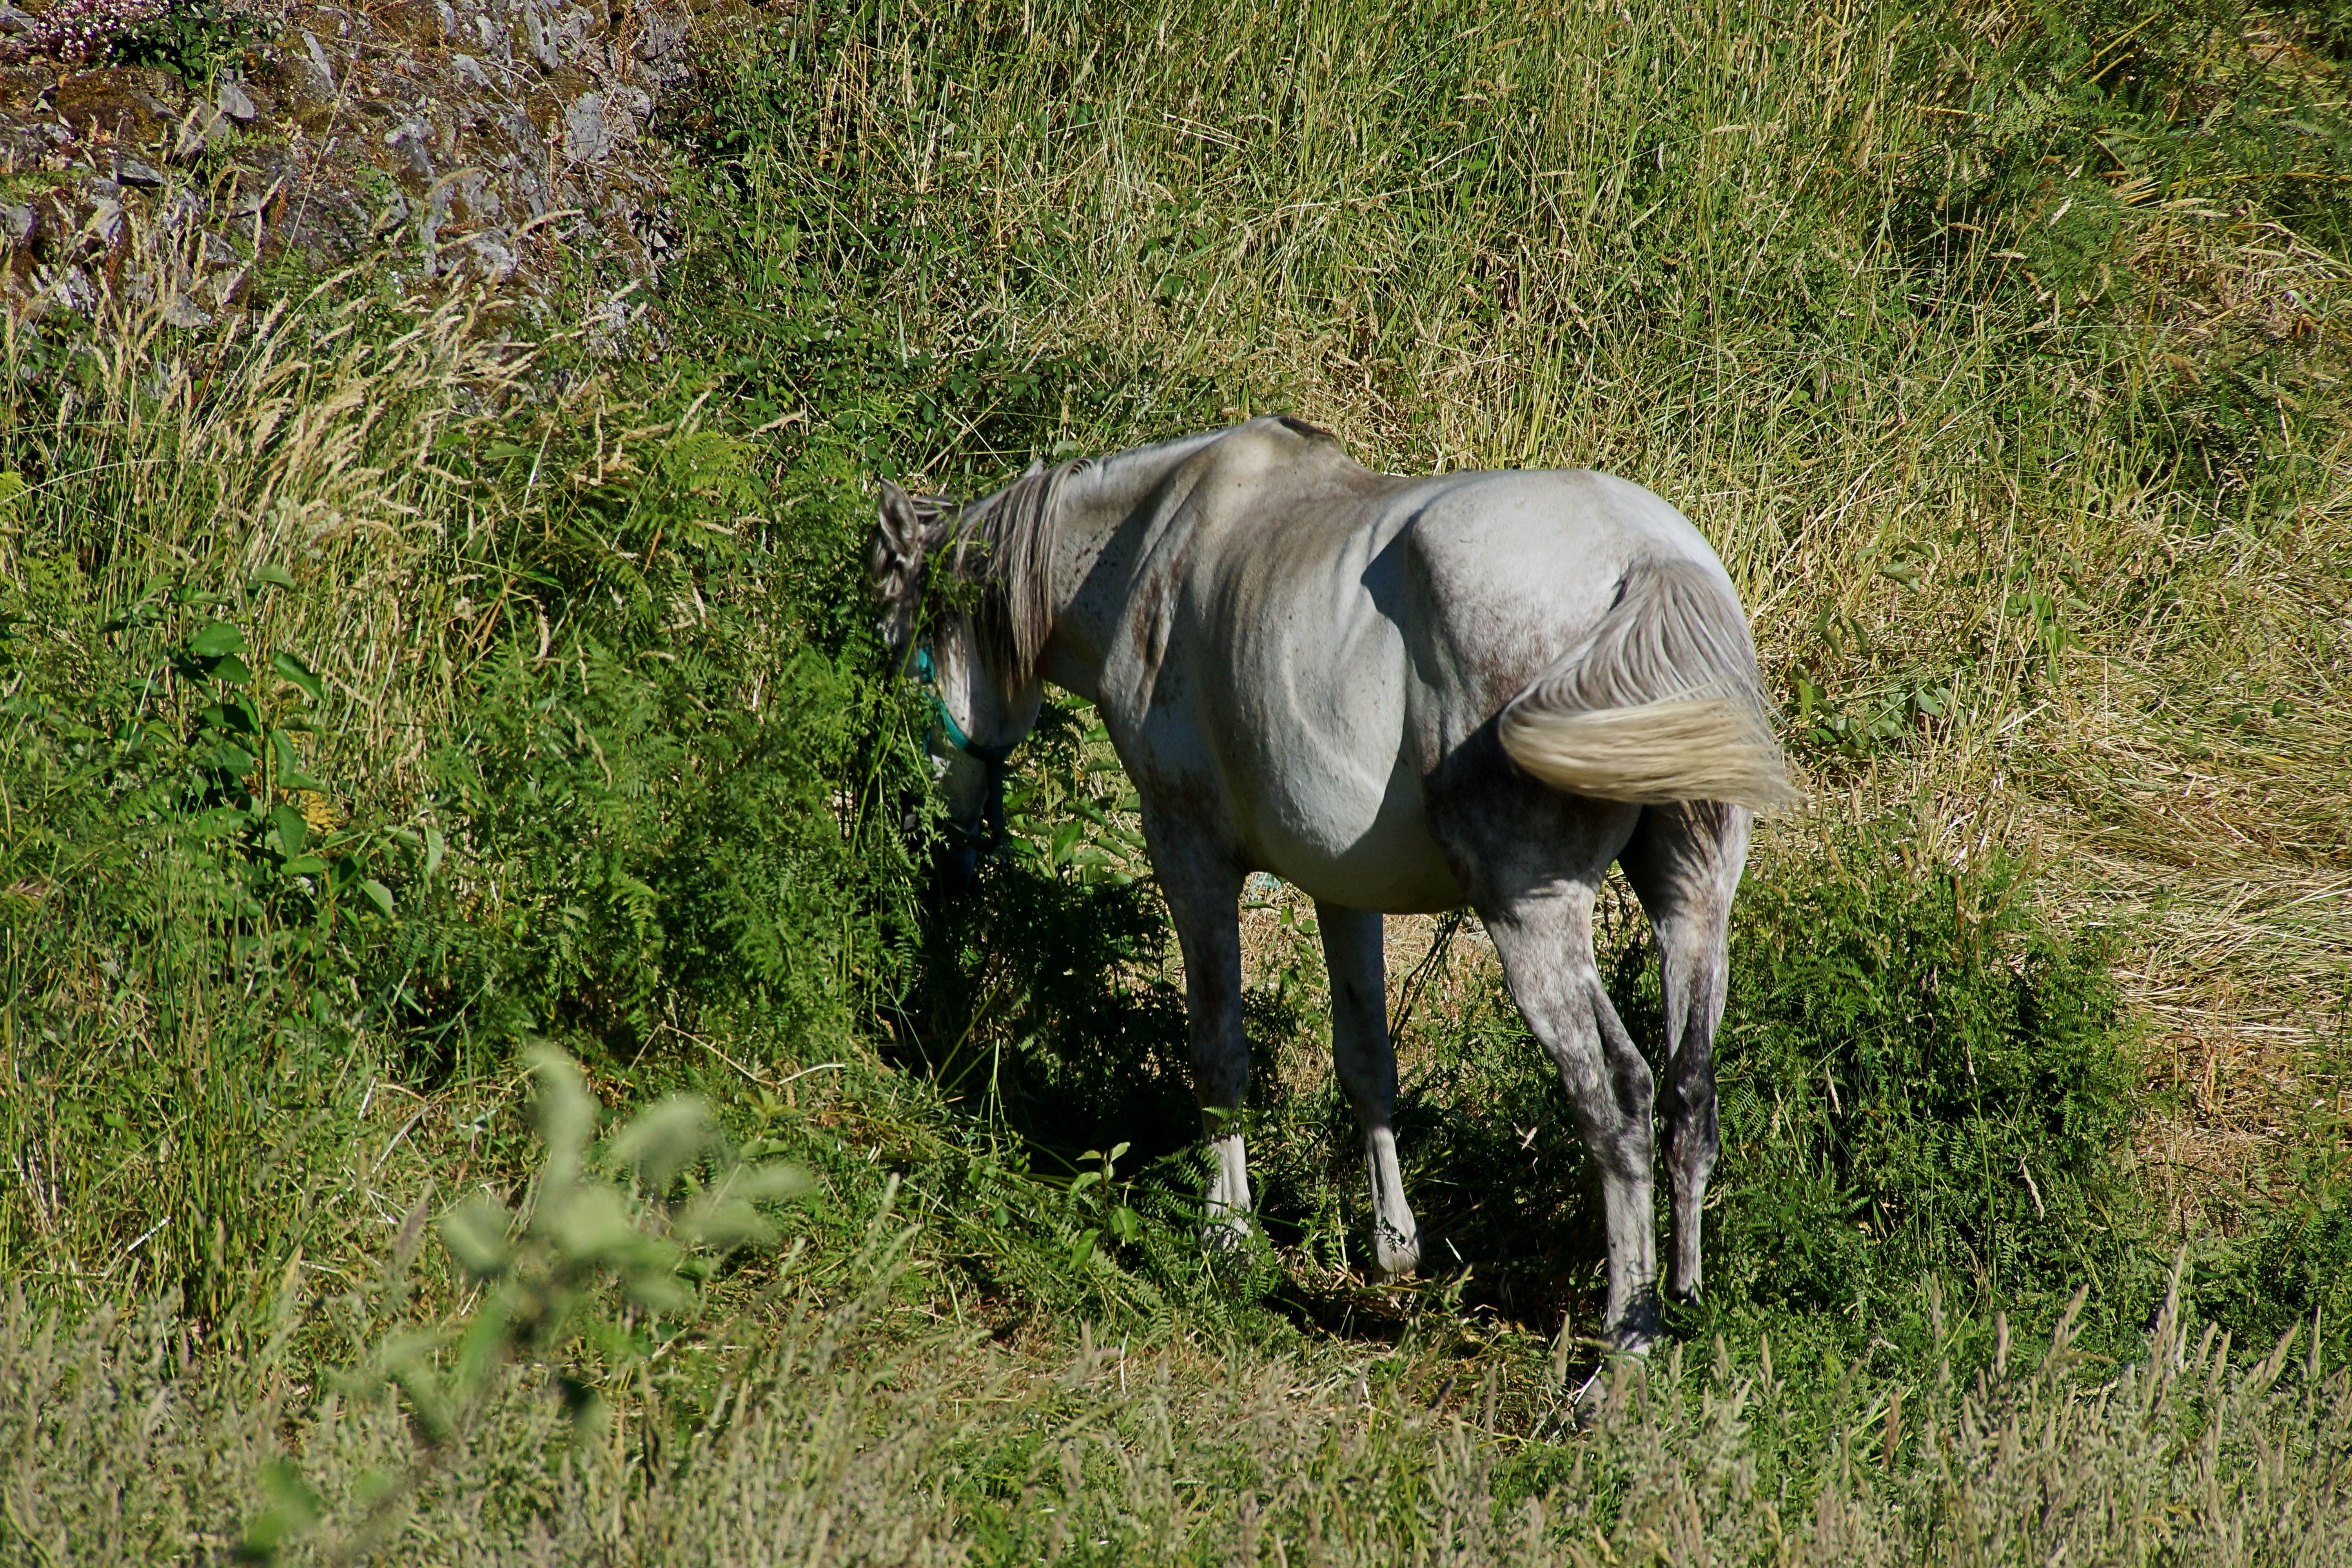
landscape, grass, photo, wildlife, grazing, horse, mammal, stallion, fauna, spain, mare, espaa, galicia, pontevedra, paisajes, tamron18270mmpzd, tamron18270, a77, safari, g, ggl1, gaby1, xovesphoto, sonya77, gabrielcorua, xelodegalicia, 18270, sonya77v, horse like mammal